Farnworth

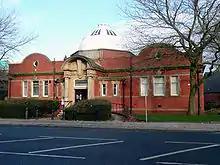
Farnworth Library

Farnworth's Carnegie Library on Market Street is one of the many Carnegie libraries in Europe established by the industrialist and philanthropist Andrew Carnegie. The library was built in 1911 and is constructed of red brick with ashlar sandstone dressings, and flat roofed areas surrounding a central dome. It was designated as a Grade II listed building on 29 September 1999 and celebrated its centenary on 11 April 2011.